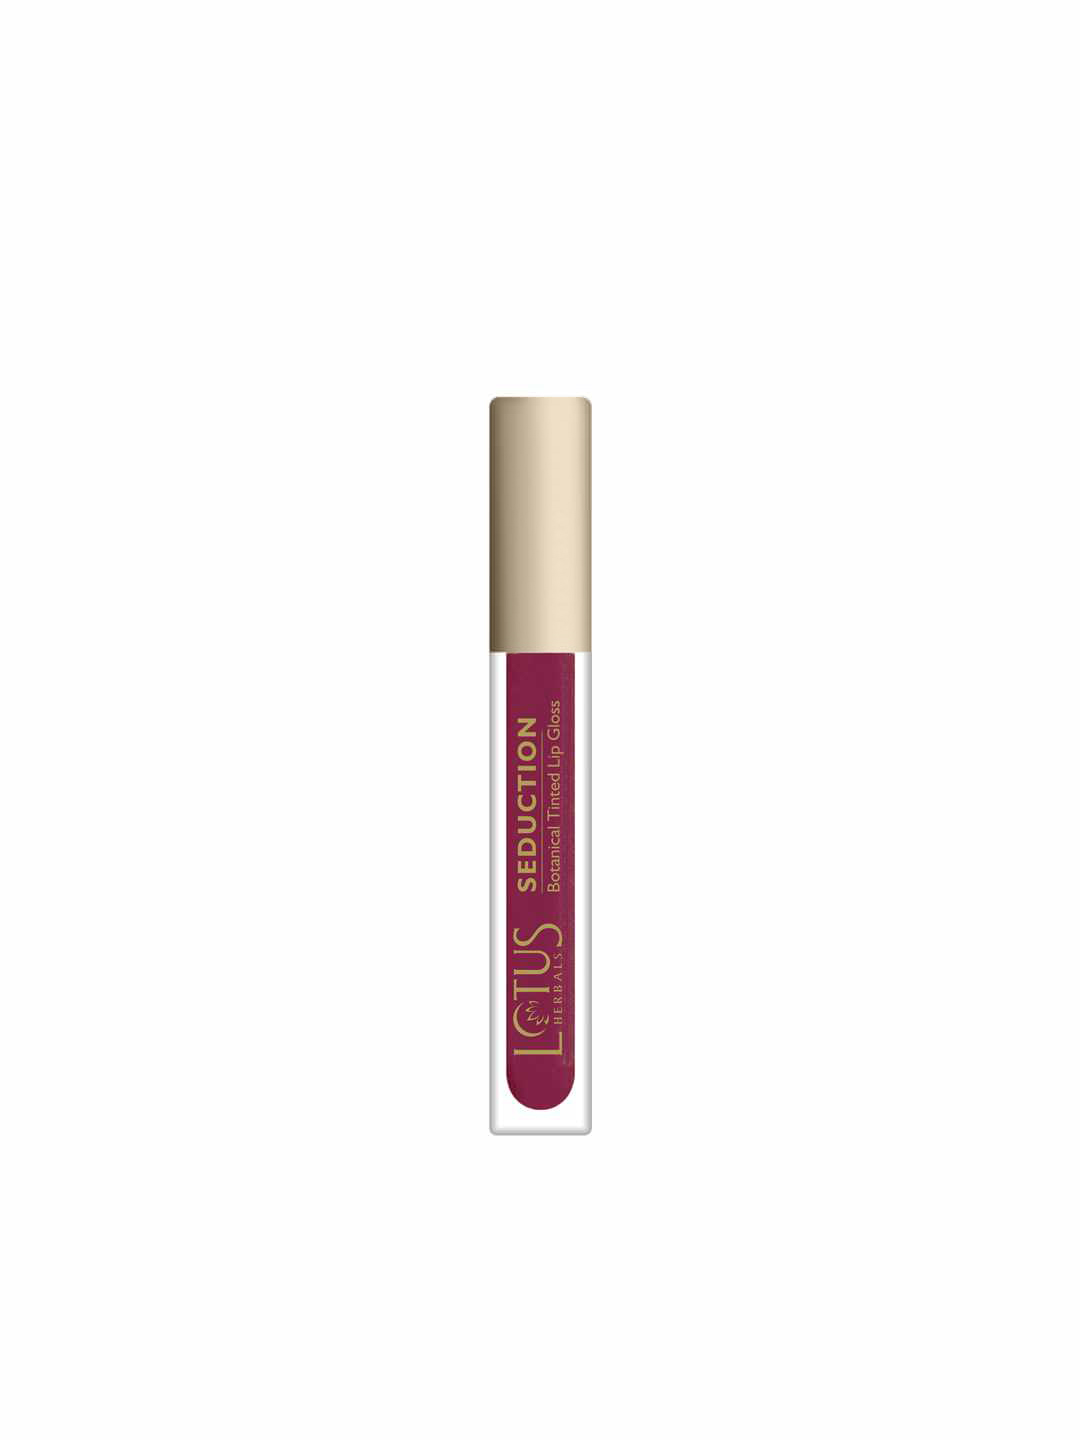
Lotus Herbals Seduction Cranberry Punch Lip Gloss 30
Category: Personal Care / Lips / Lip Gloss
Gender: Women
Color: Pink
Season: Spring 2017
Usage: NA